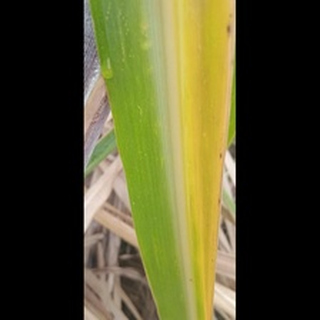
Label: sugarcane_yellow_leaf_disease